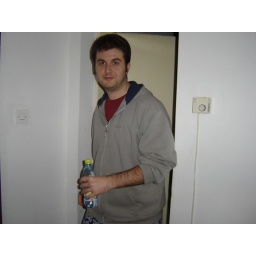
Arsenic water in a corporate bottle